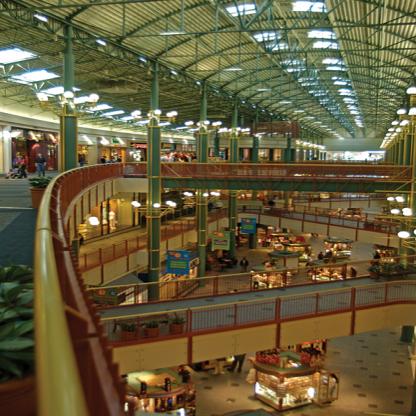
Scene: Indoor